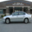
Label: automobile